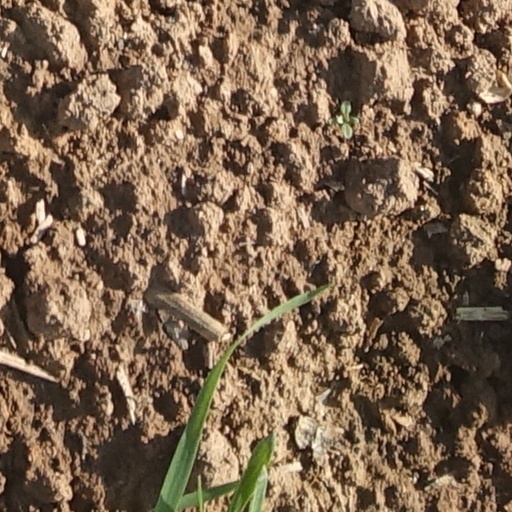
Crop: wheat